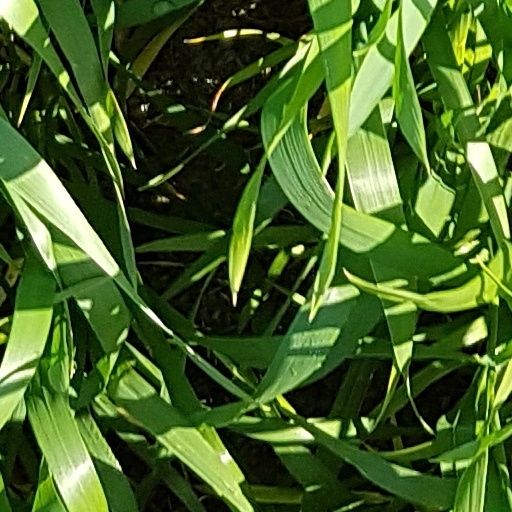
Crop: wheat